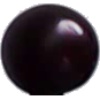
Label: cherry_wax_black